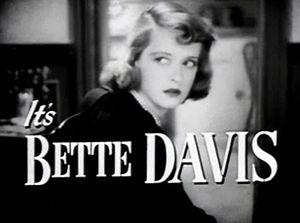
Femmes marquées est un film américain réalisé par Lloyd Bacon, sorti en 1937.